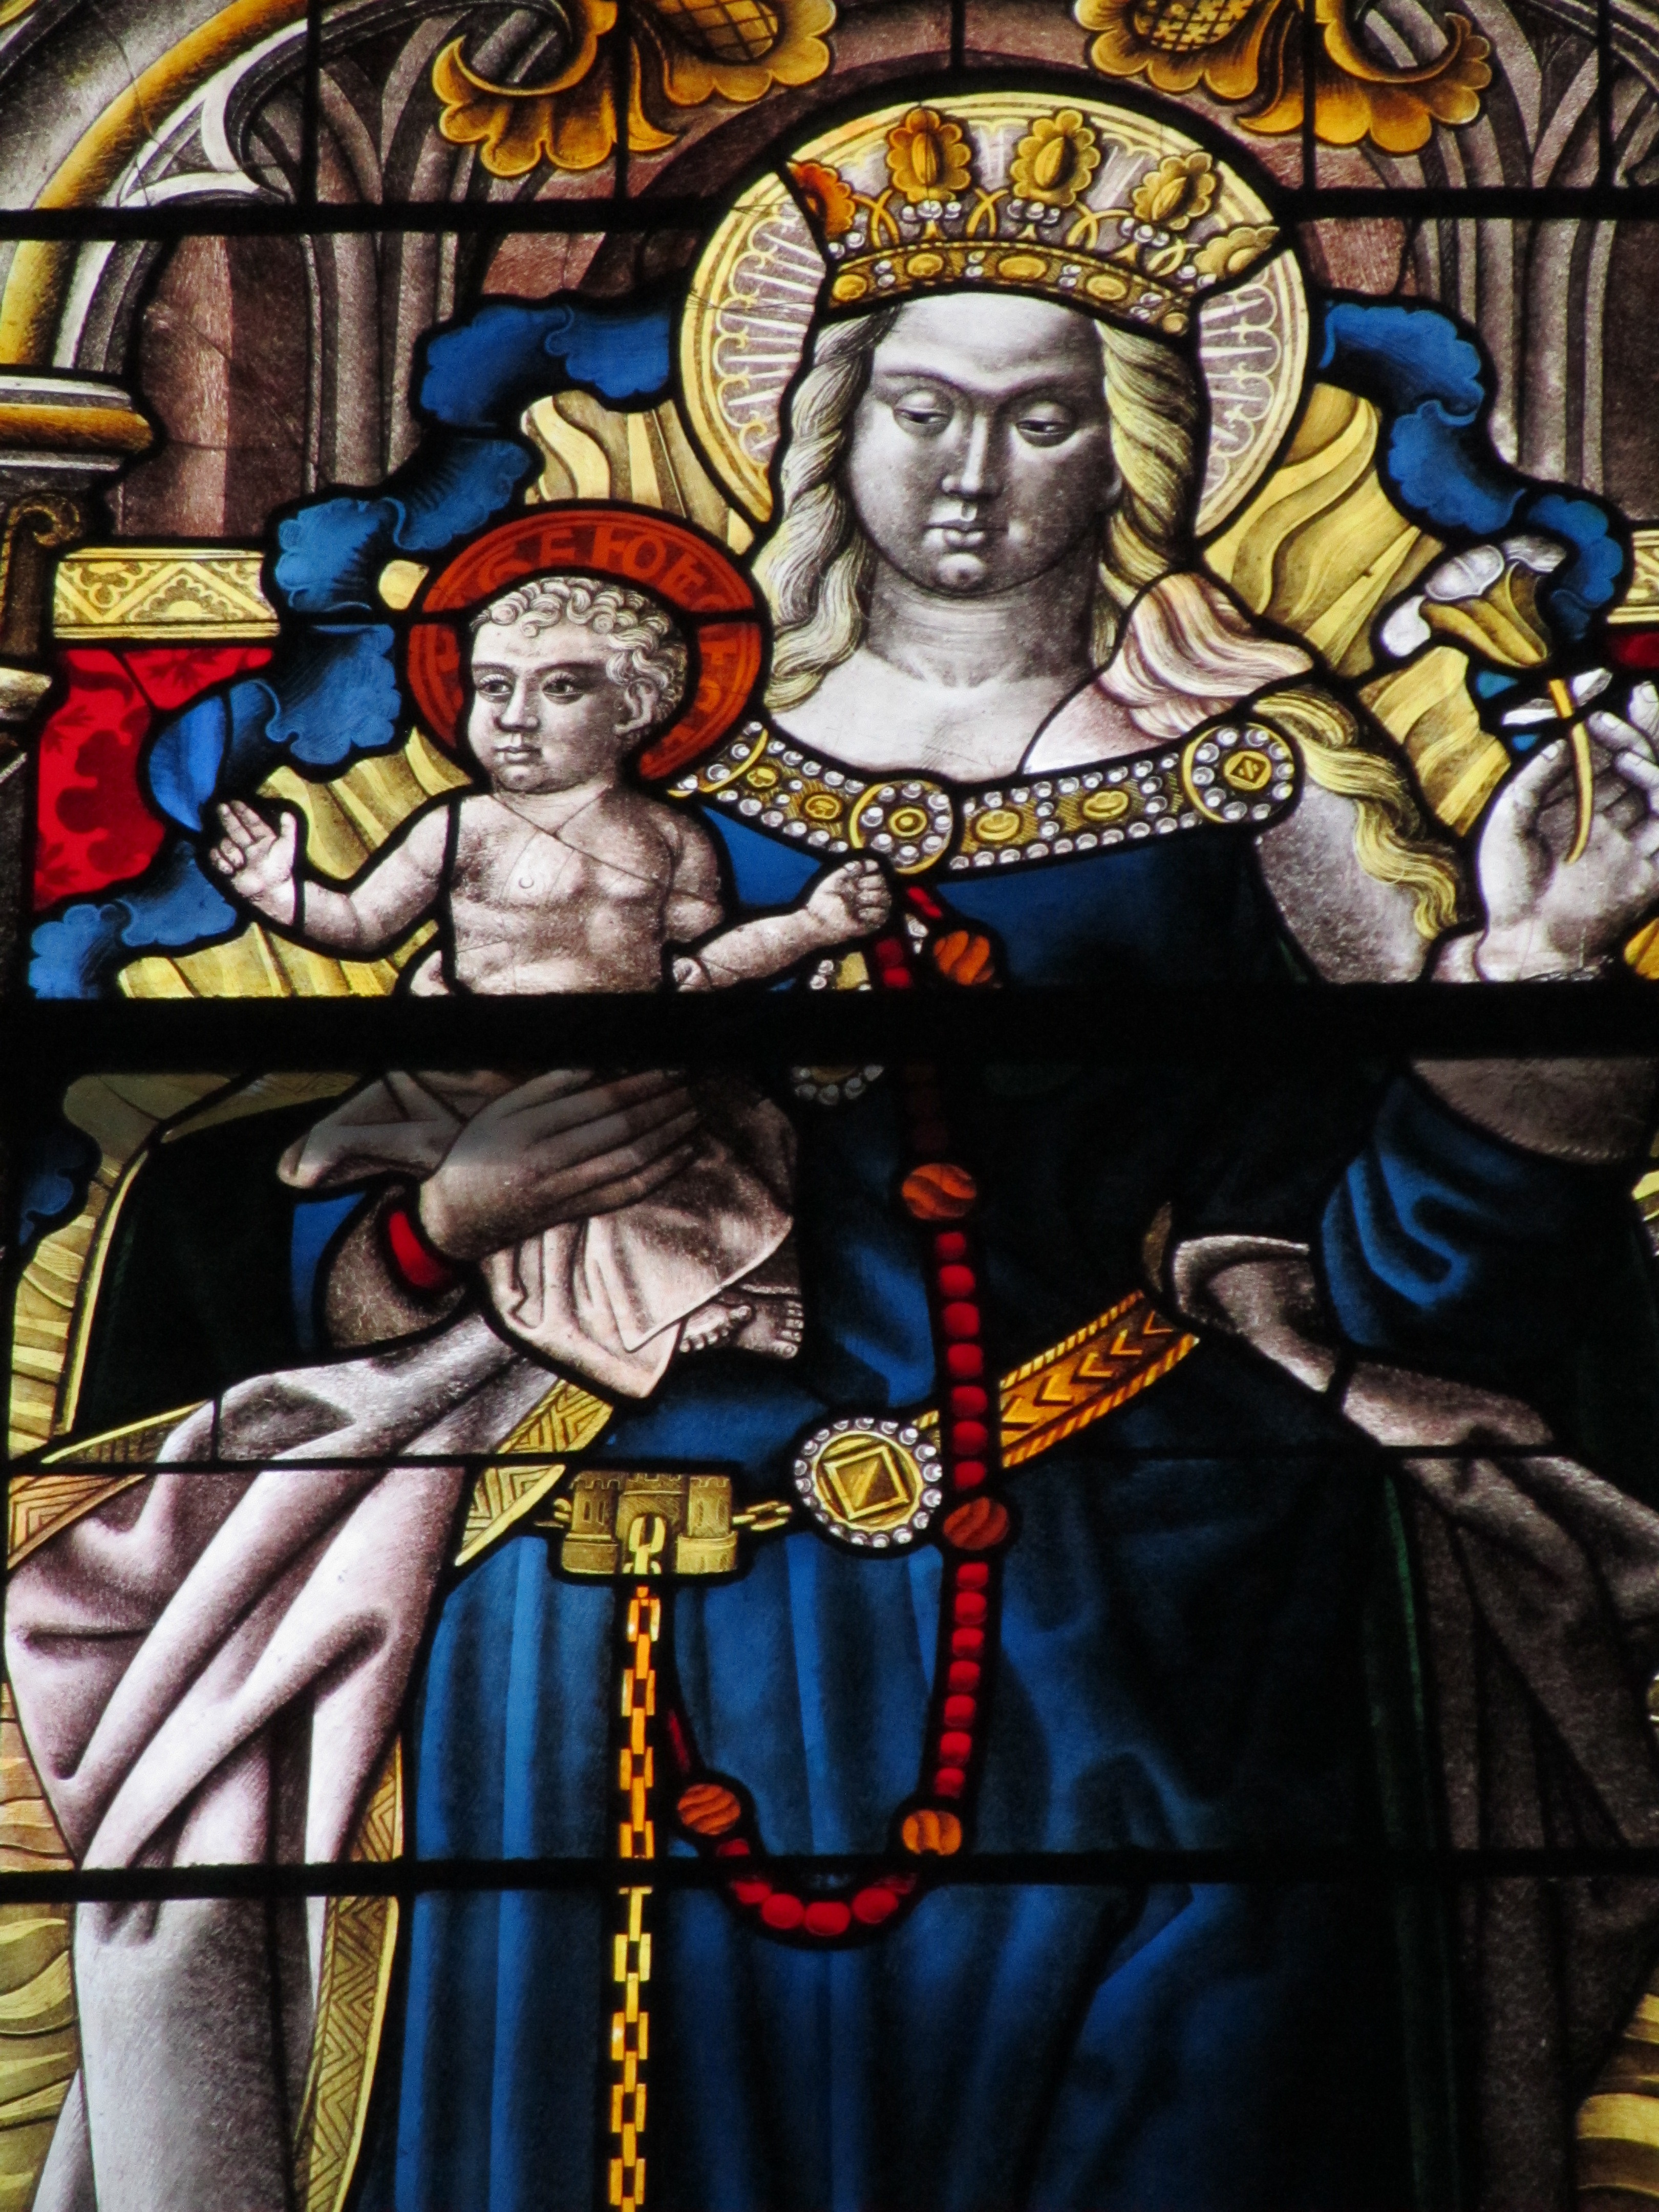
window, glass, monument, stained glass, cologne, middle ages, north rhine westphalia